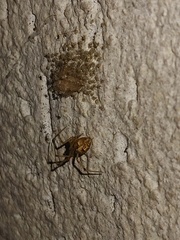
Species: Parasteatoda_tepidariorum